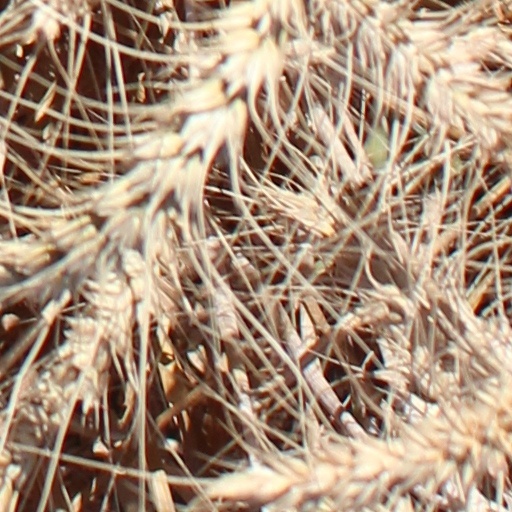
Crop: wheat